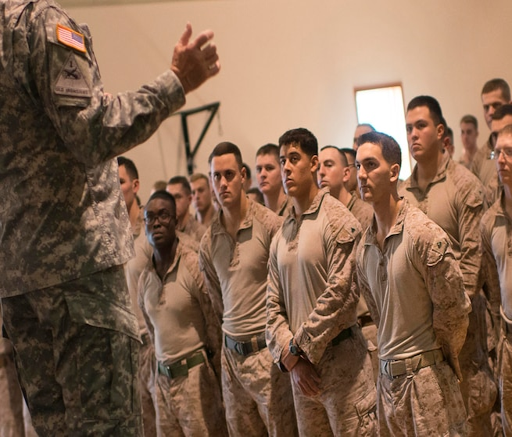
military person , chairman , talks with service members during a town hall meeting .